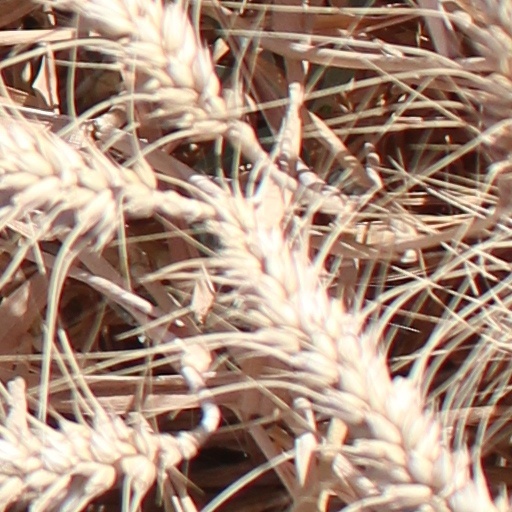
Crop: wheat